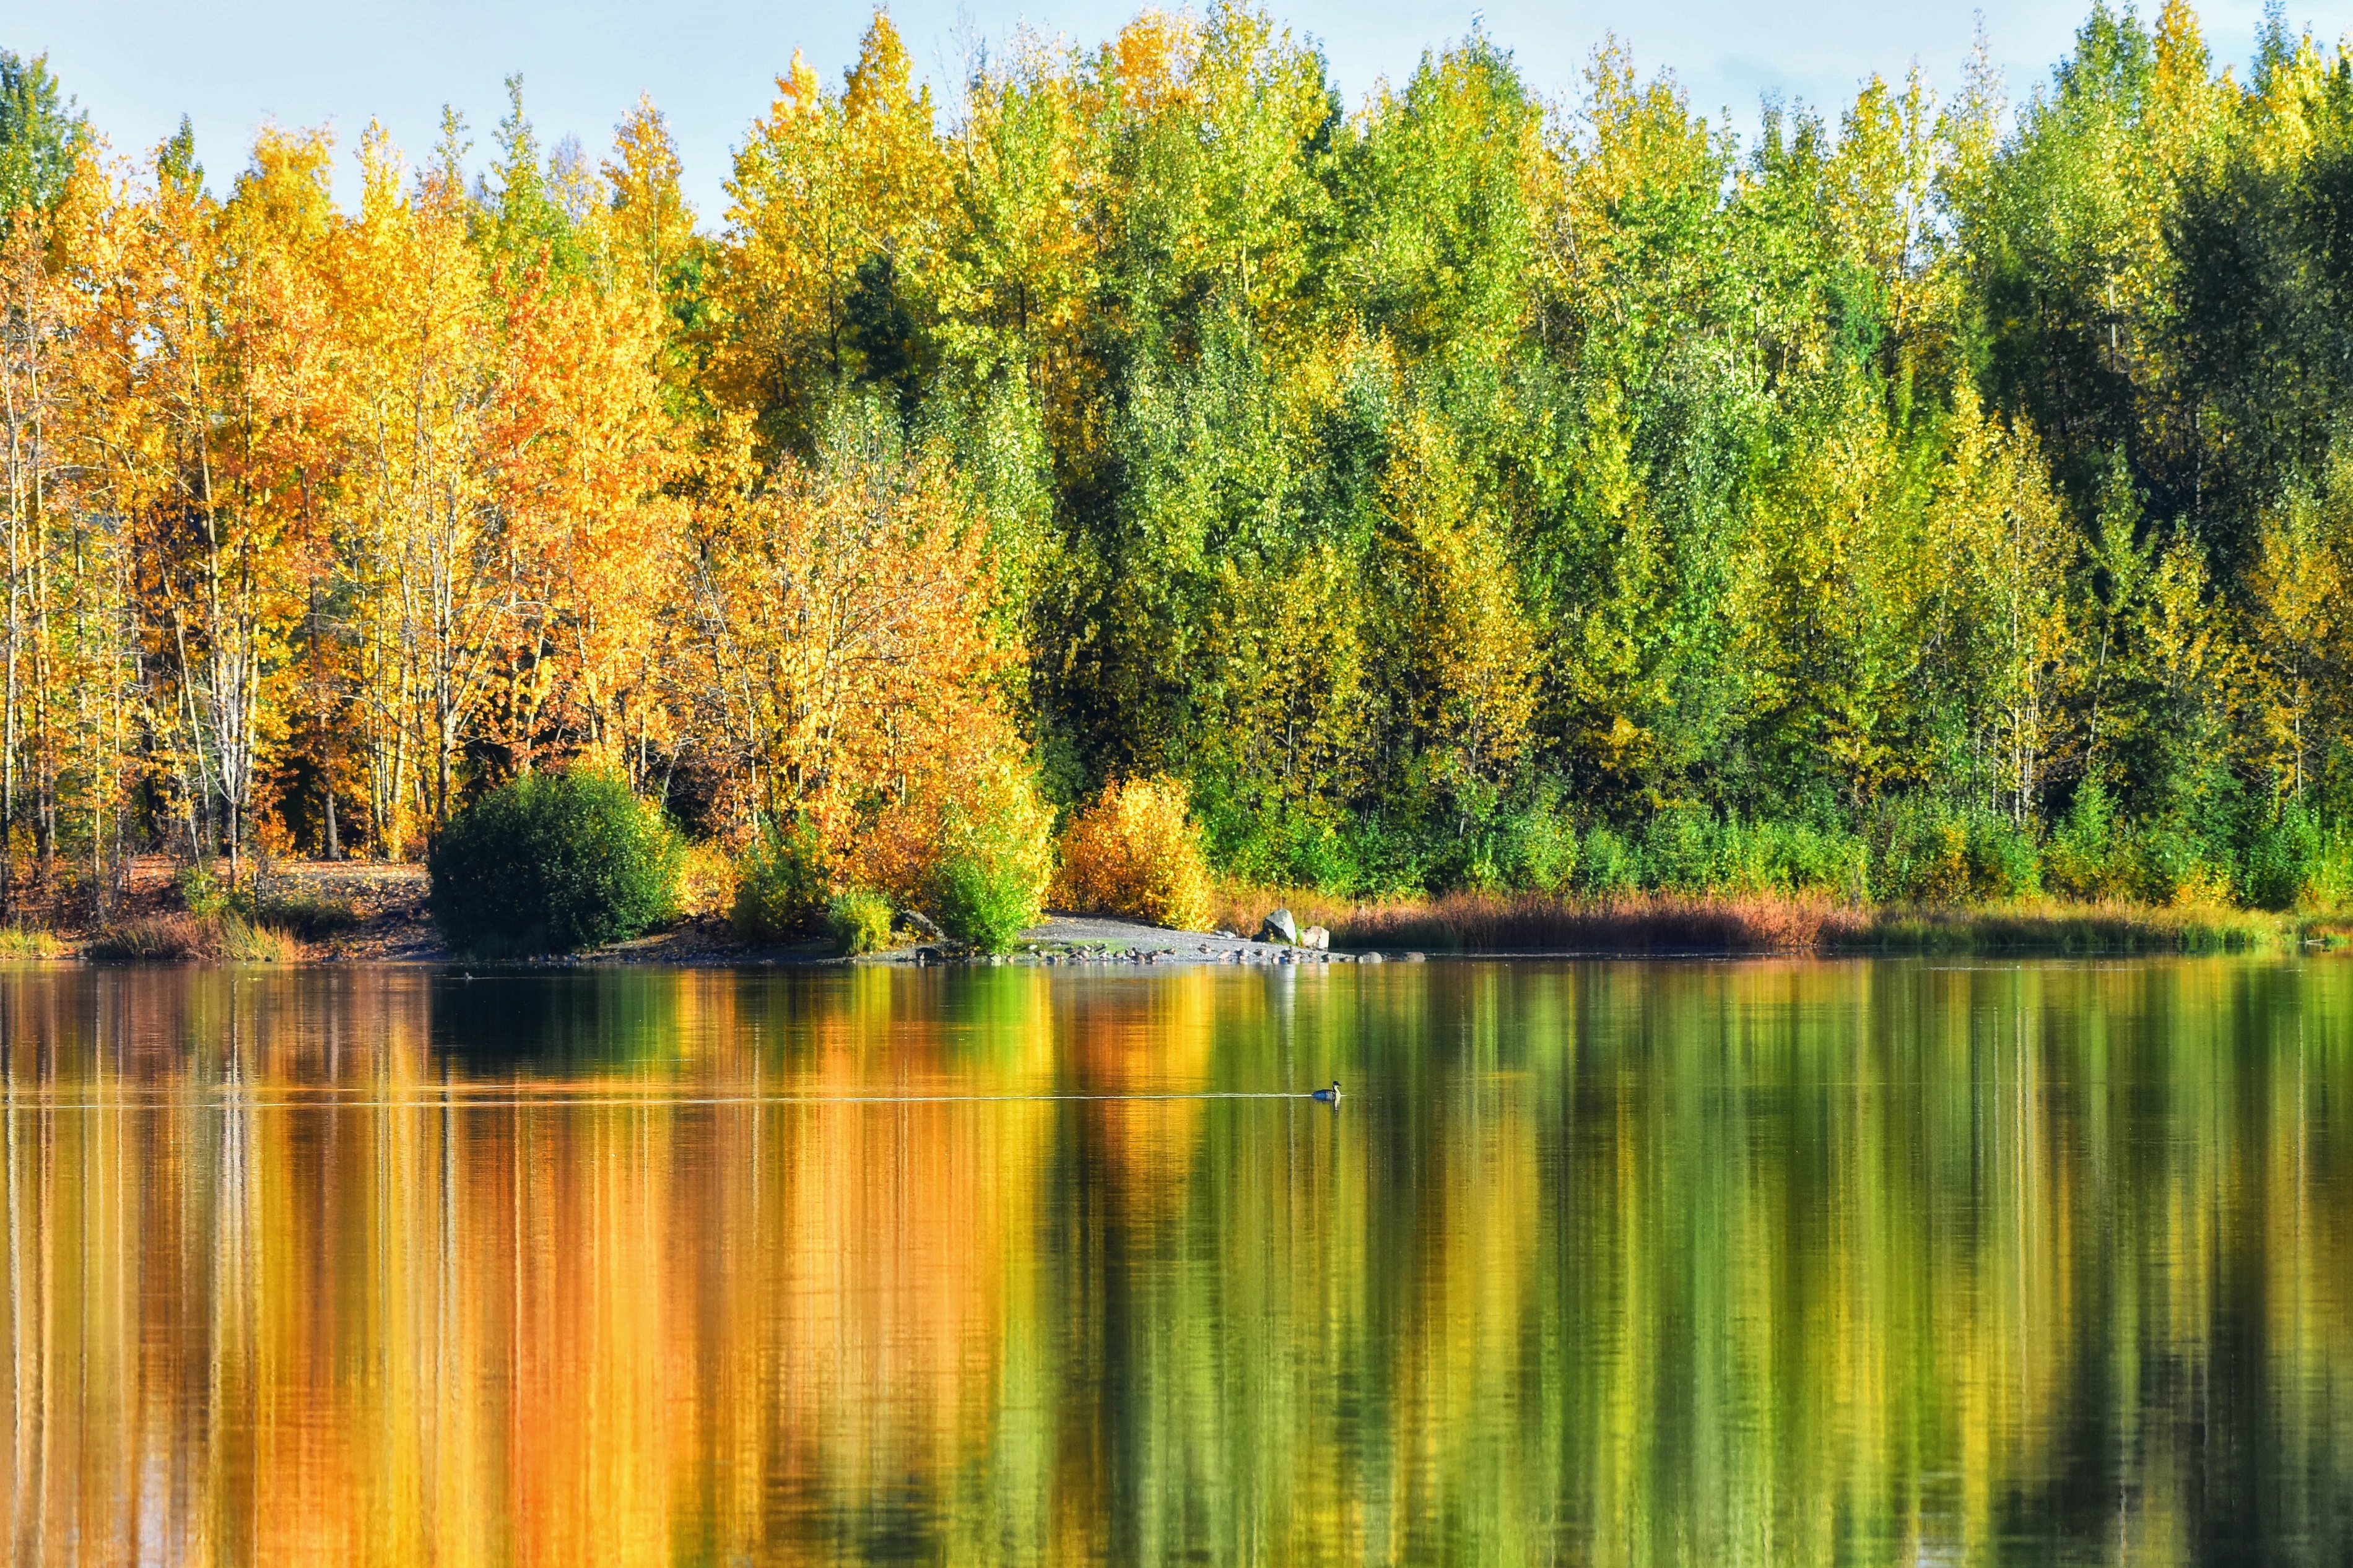
landscape, tree, water, forest, wilderness, plant, meadow, leaf, lake, pond, reflection, tranquil, scenic, autumn, calm, colorful, season, trees, duck, woodland, larch, ecosystem, woody plant, temperate broadleaf and mixed forest, temperate coniferous forest